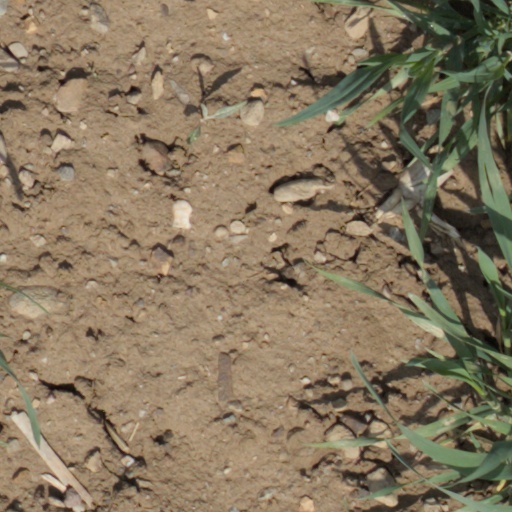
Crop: wheat